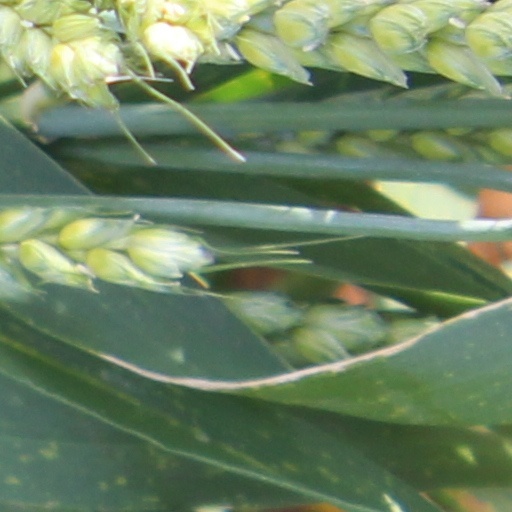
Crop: wheat